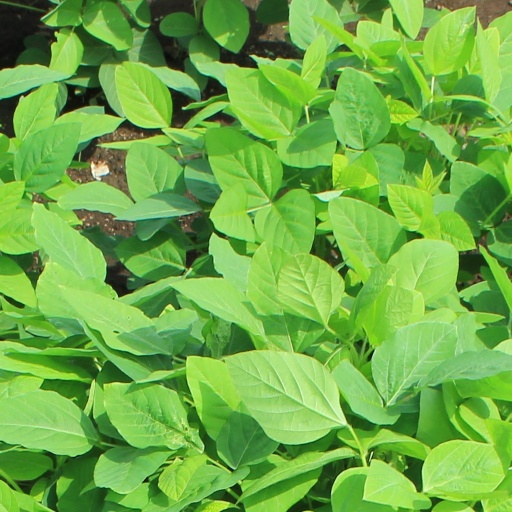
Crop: soybean